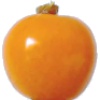
Label: Physalis 1